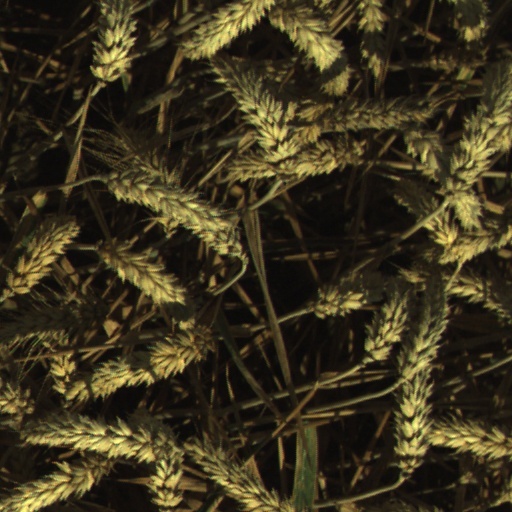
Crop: wheat